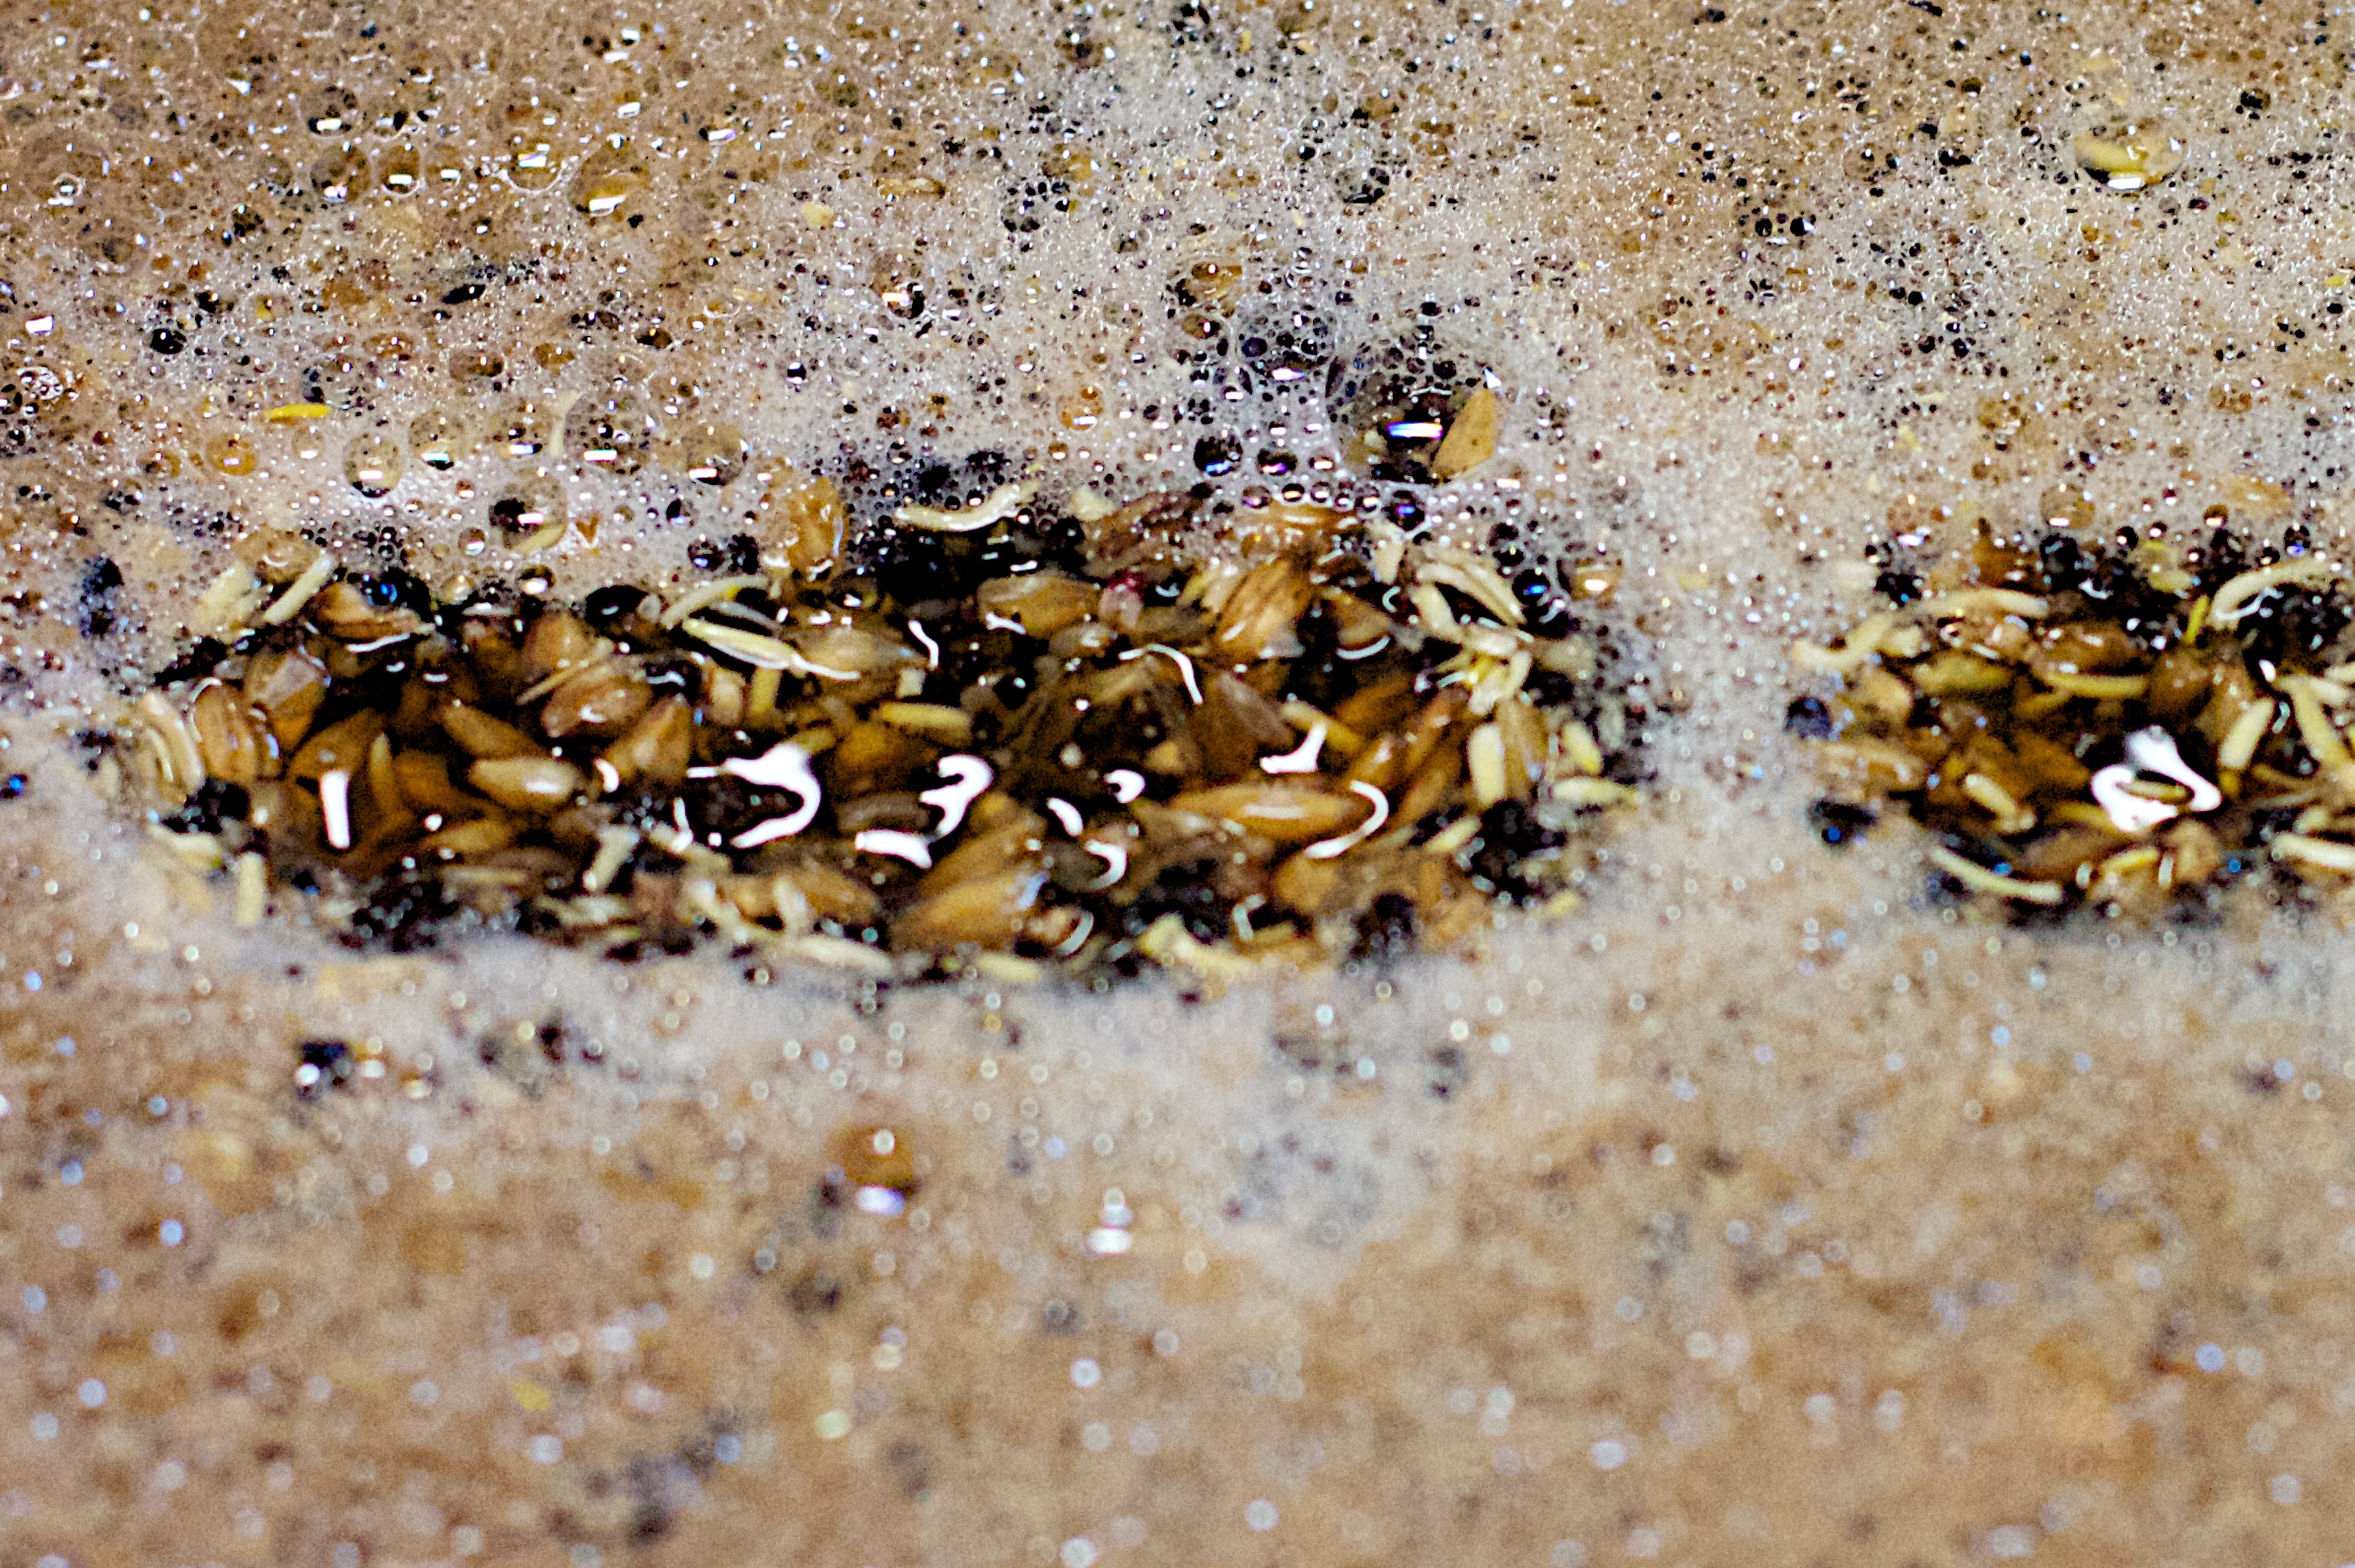
sand, insect, soil, material, beer, invertebrate, close up, bee, ant, pest, thatbrewery, macro photography, membrane winged insect